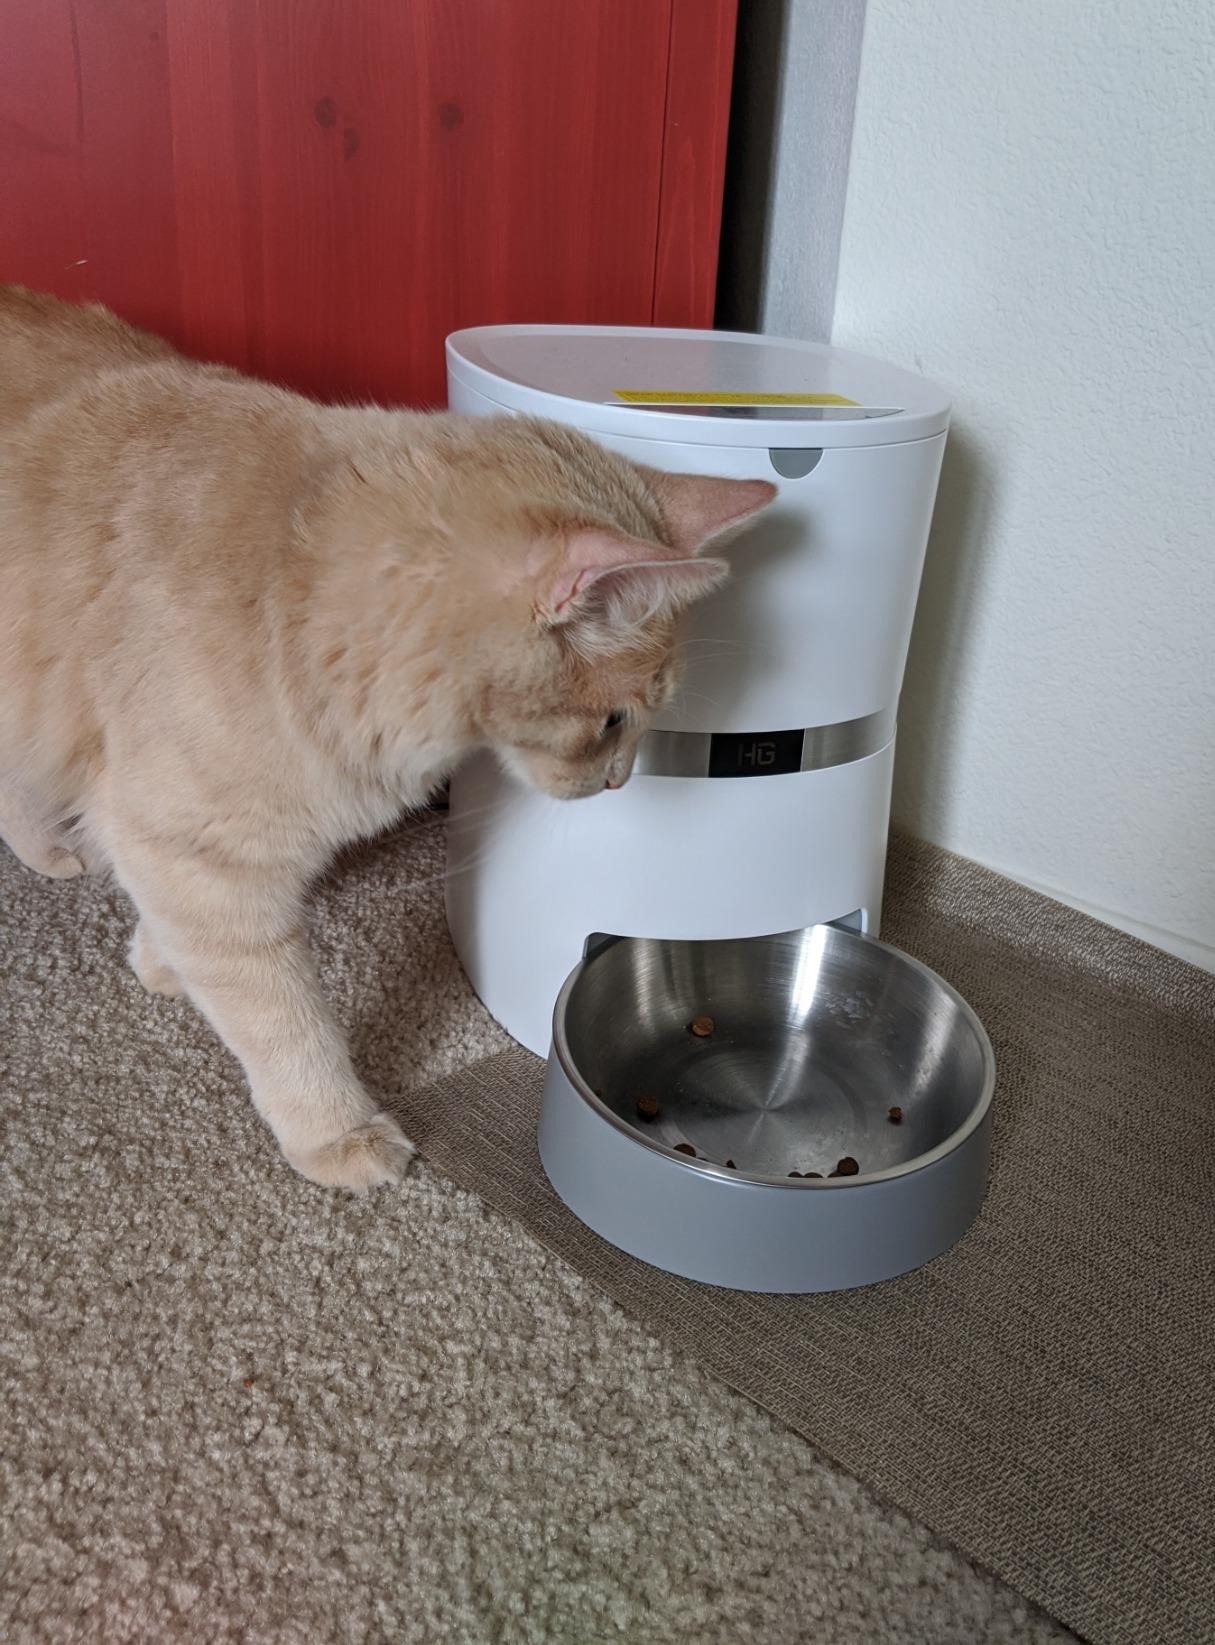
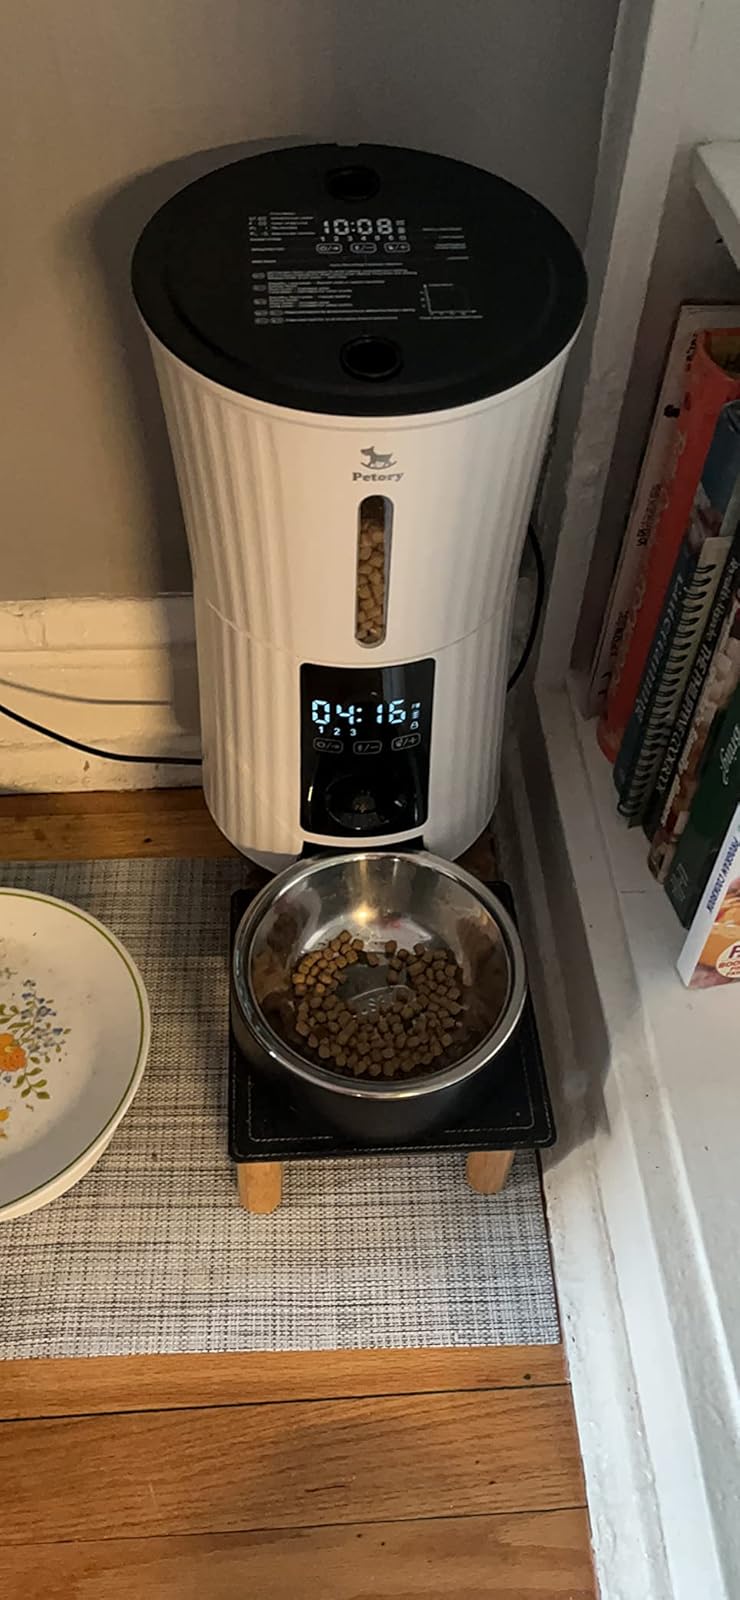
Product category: items_feeder
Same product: no